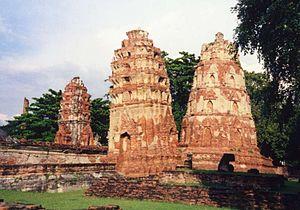
Le royaume d'Ayutthaya est un ancien royaume thaï, fondé en 1350 et disparu en 1767. Il occupait approximativement le territoire de l'actuelle Thaïlande, moins une partie dans l'est et le royaume de Lanna dans le nord.
Liste non exhaustive des Temples et monastères bouddhistes à travers le monde.